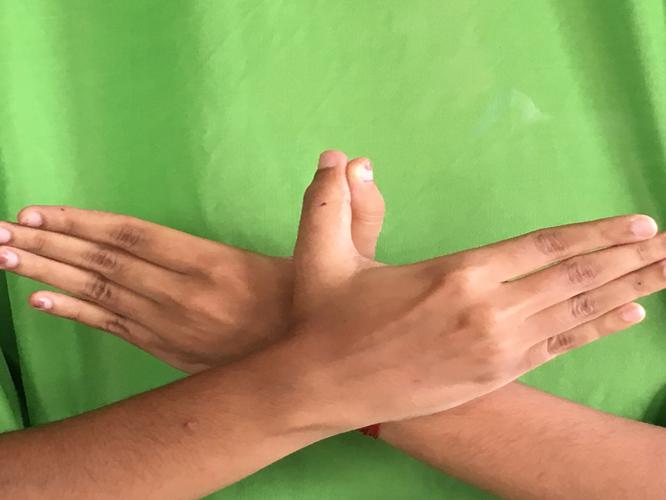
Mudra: Garuda
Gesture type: double_hand